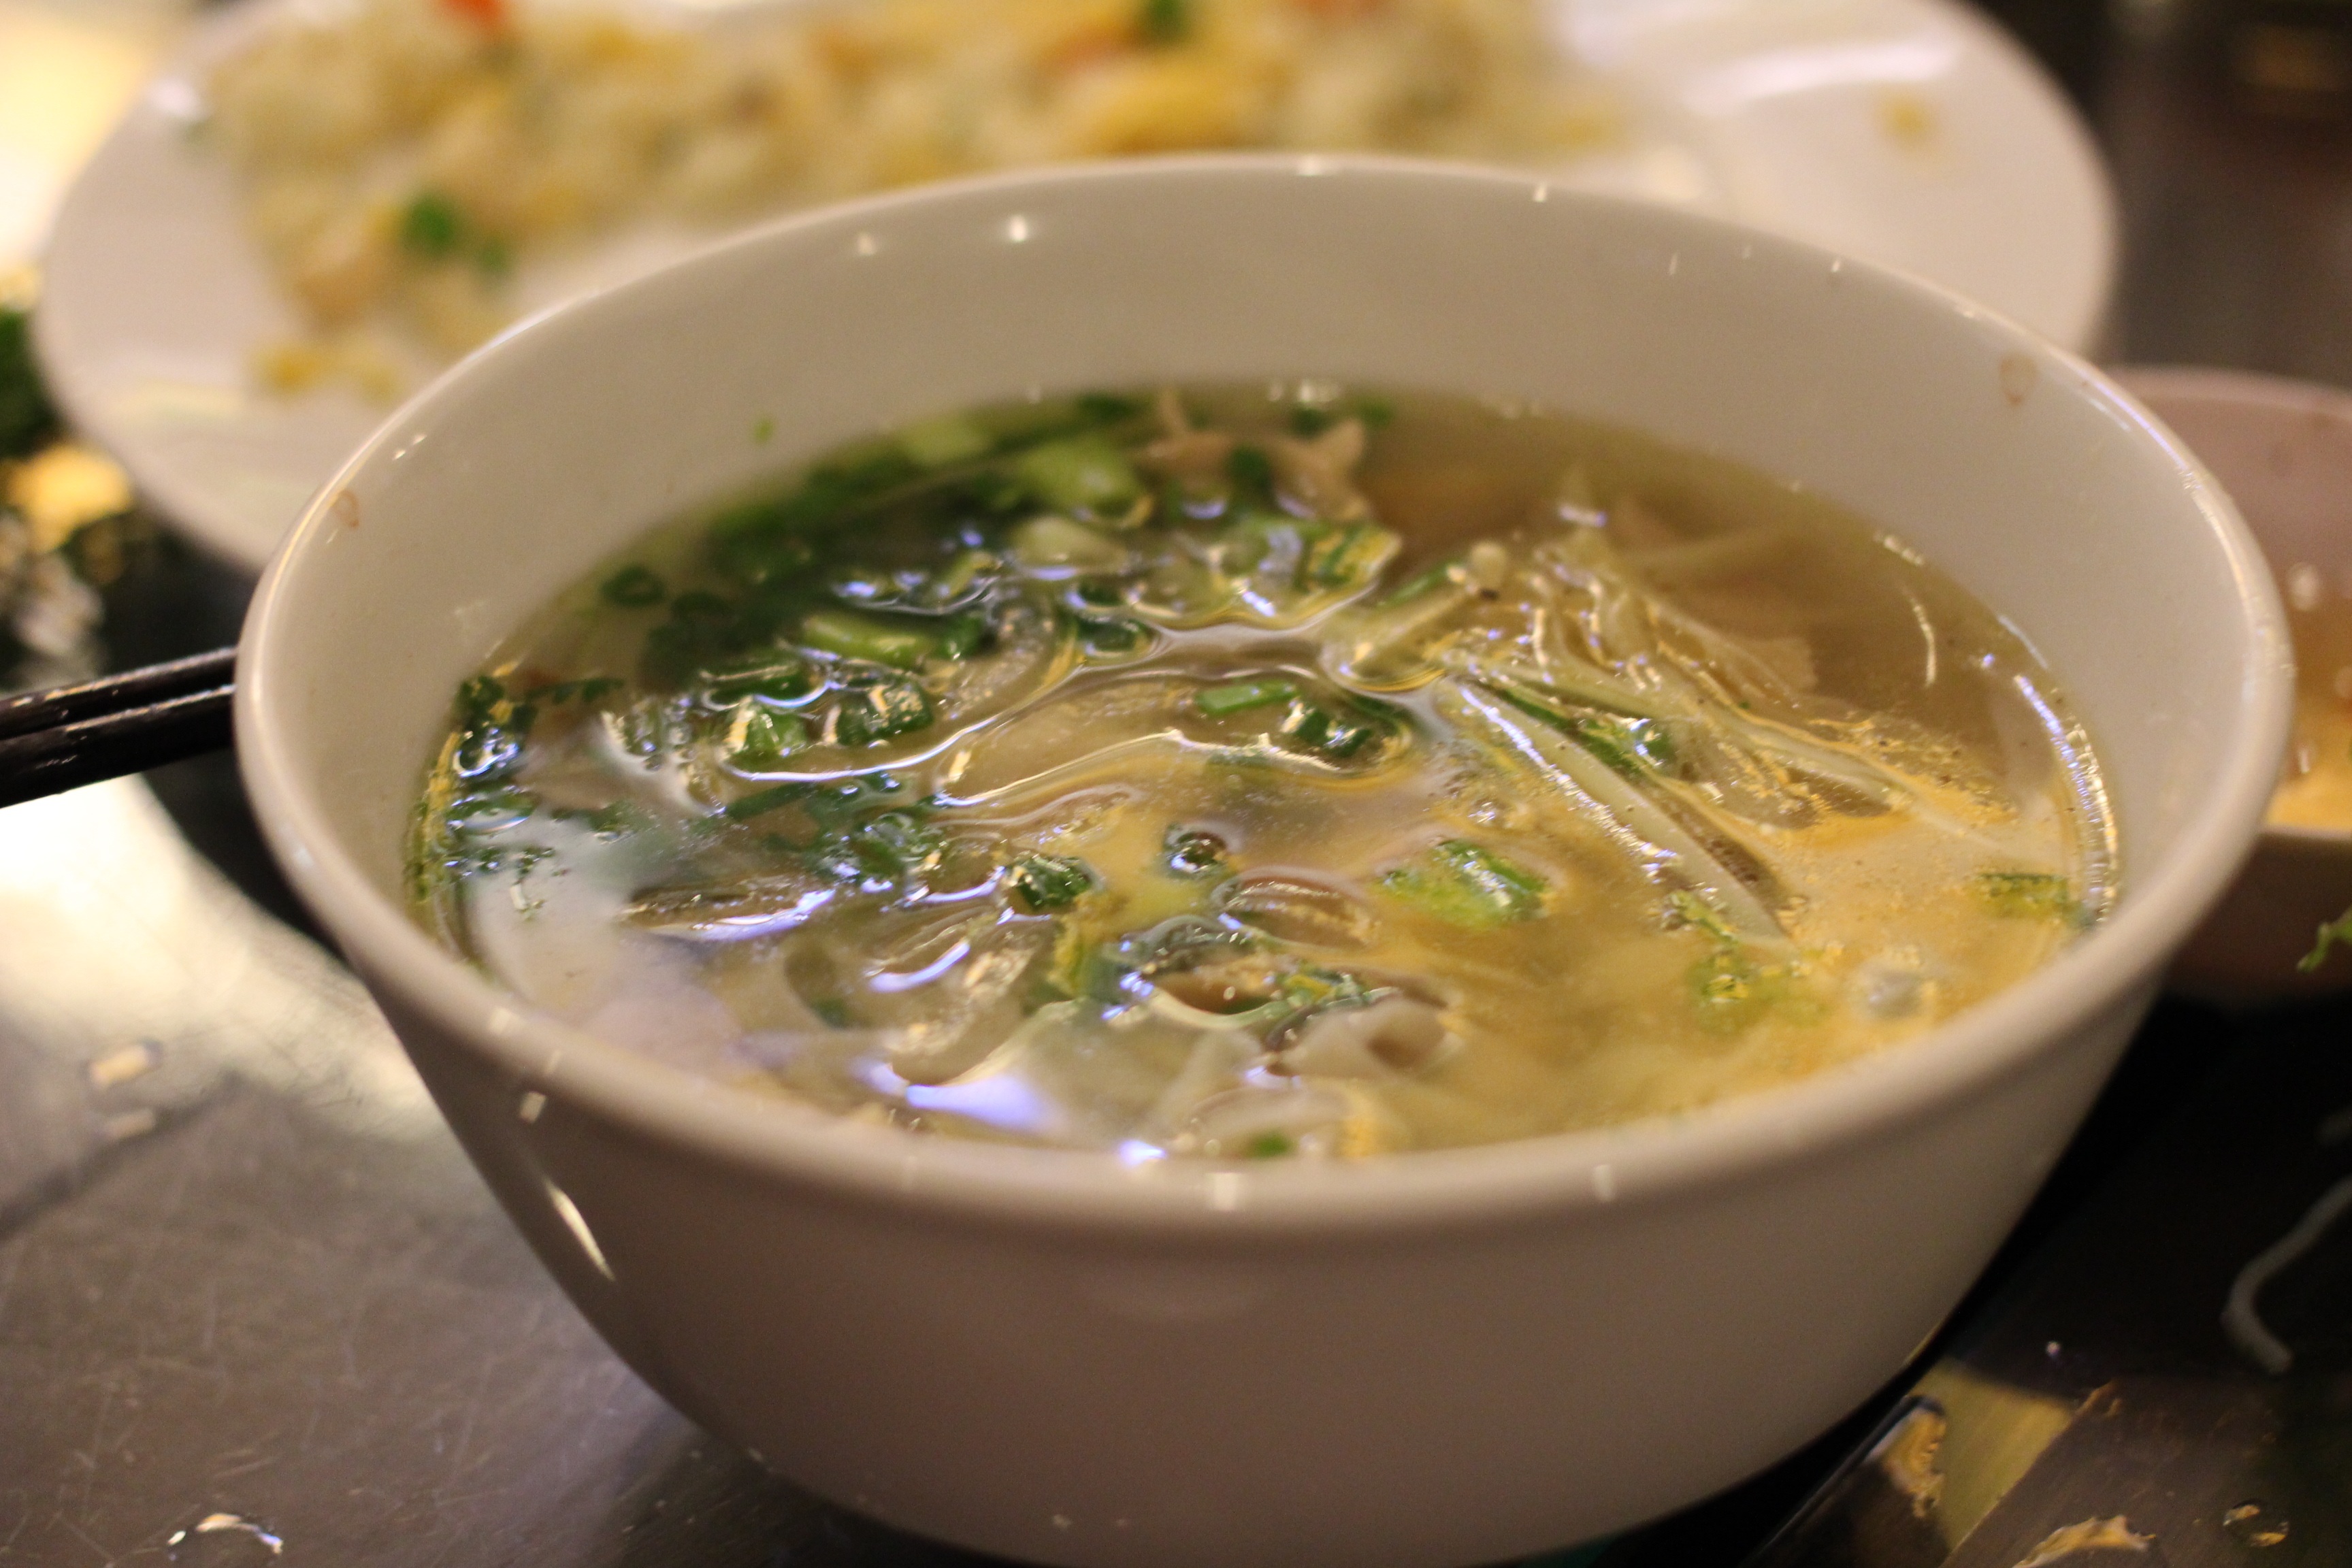
dish, food, produce, cuisine, soup, asian food, noodles, pho, rice noodles, vietnamese noodle soup, vietnamese noodles, kalguksu, noodle soup